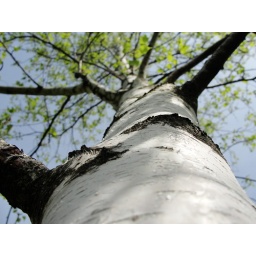
Blue skies, white bark, green leaves. Another beautiful day in Vermont.